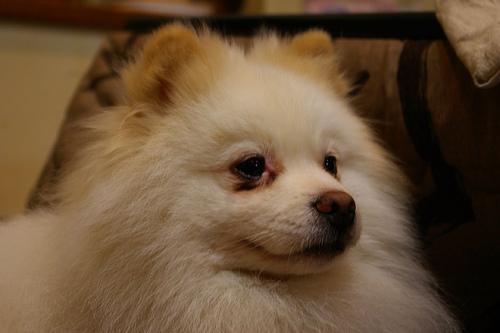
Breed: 1936-n000005-Pomeranian